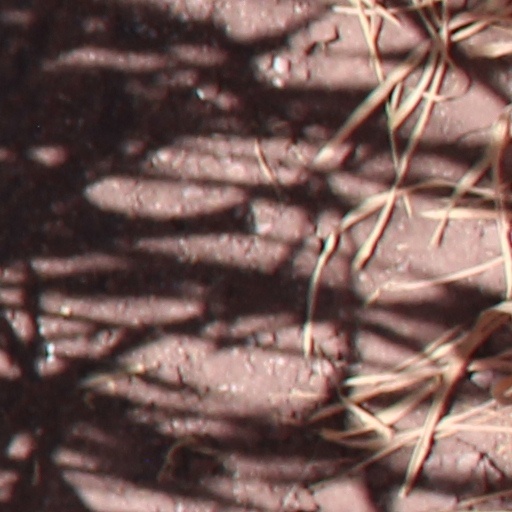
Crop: wheat